Social Committee of the Council of Ministers

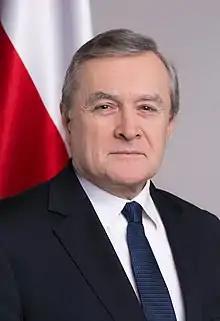
Piotr Gliński, last chairperson of the Committee

The Social Committee of the Council of Ministers was an advisory body to the Council of Ministers and the Prime Minister of Poland. The committee's major objective was to shape and overview social policy of the government. It was established in December 2017 under the First Cabinet of Mateusz Morawiecki and continued working during his second and third tenure, until it was abolished in March 2024 after the shift of power, under the Donald Tusk's cabinet. The first chairperson was Deputy Prime Minister Beata Szydło (2017–2019), the previous prime minister, and followed by Deputy Prime Minister Piotr Gliński (2019–2023).